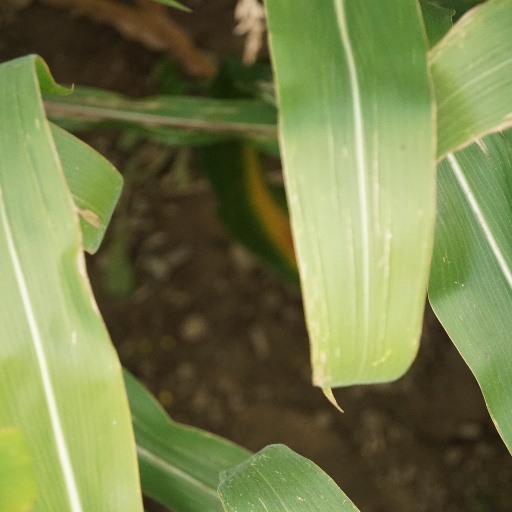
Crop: maize; corn